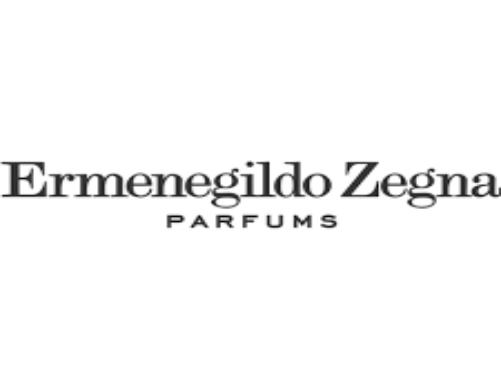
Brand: Ermenegildo Zegna
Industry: Clothes